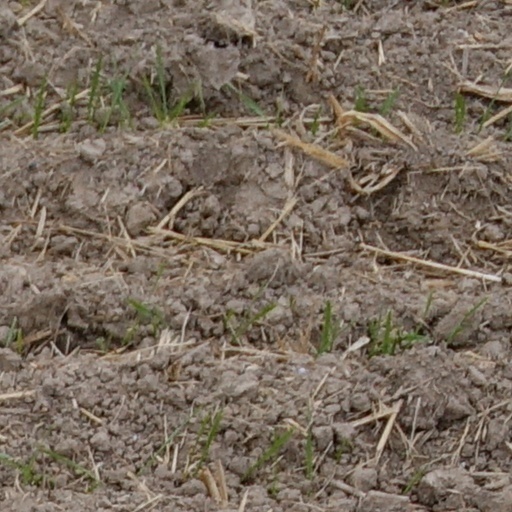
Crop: wheat